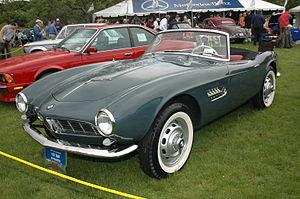
La Z8 est un roadster de grand tourisme du constructeur automobile allemand BMW. Présentée en 1999, elle est commercialisée de 2000 à 2003. Roadster au look neo-rétro inspiré de la légendaire BMW 507 de 1956 et préfiguré par le concept-car Z07, la Z8 est un modèle très exclusif, prévu pour devenir le nouveau sommet de gamme BMW de l'époque. Les derniers exemplaires sont produits en série limitée par BMW et Alpina sous le nom de BMW Alpina Roadster V8. Le nom de code est E52.